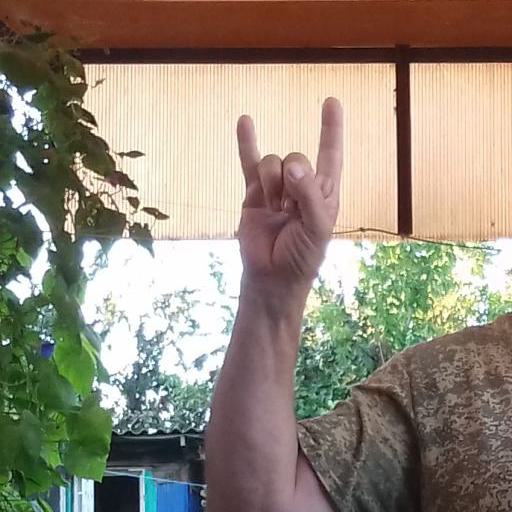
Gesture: rock